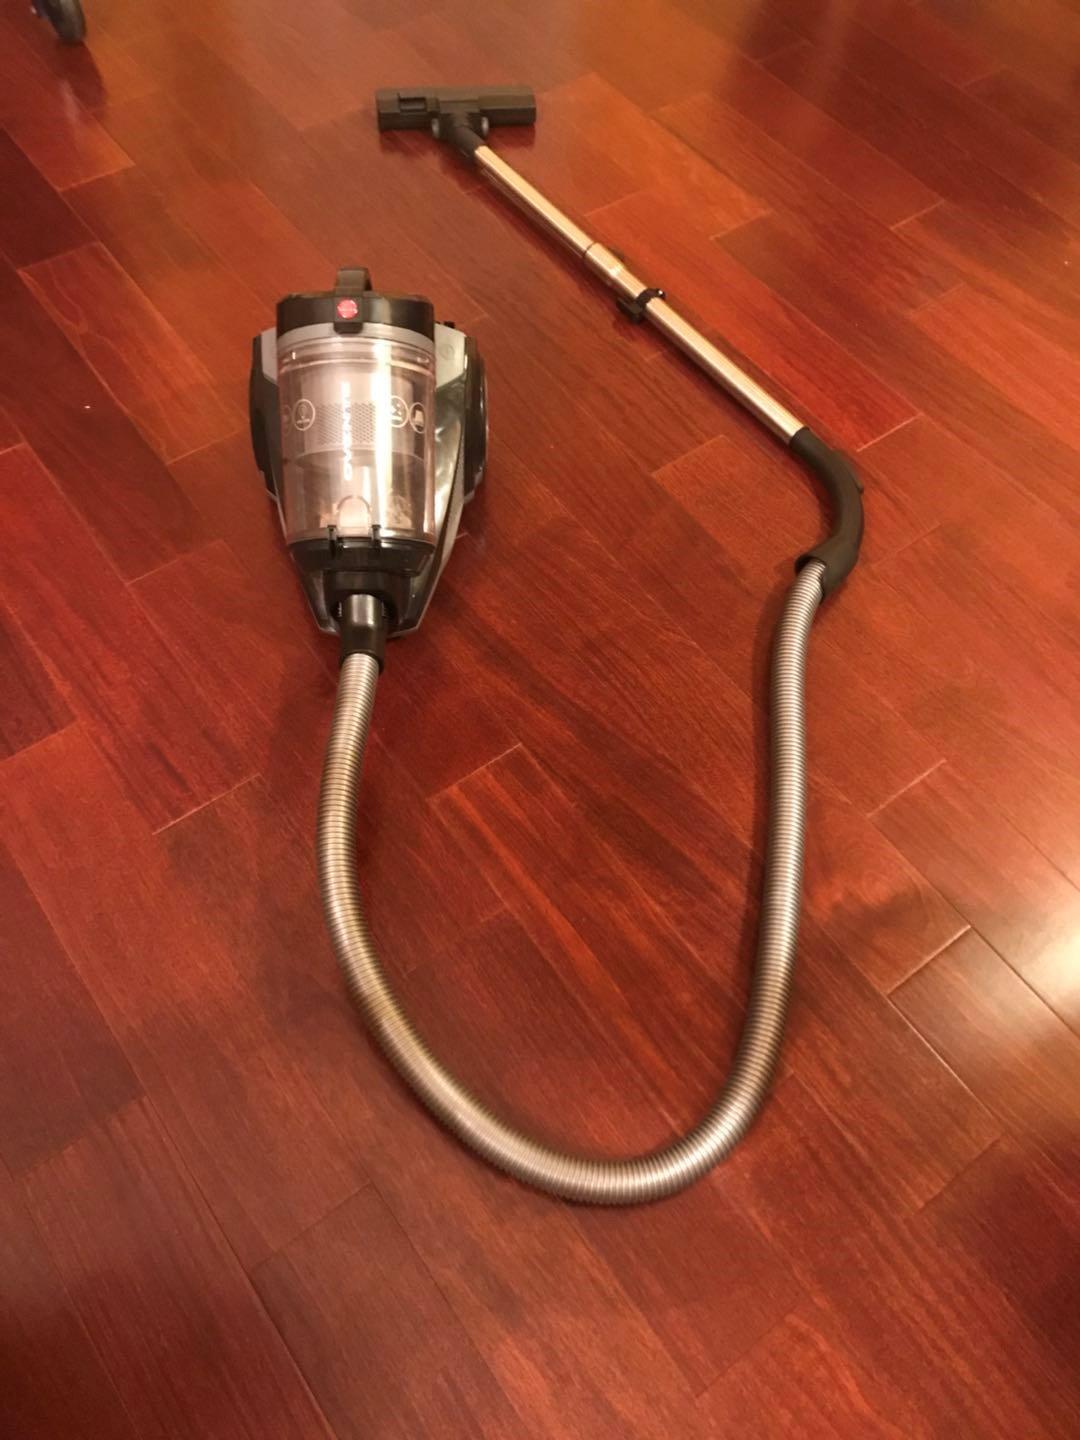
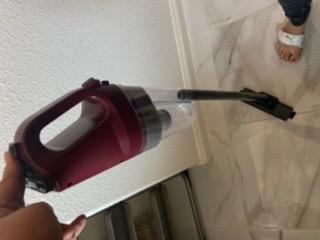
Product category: items_vacuum
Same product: no